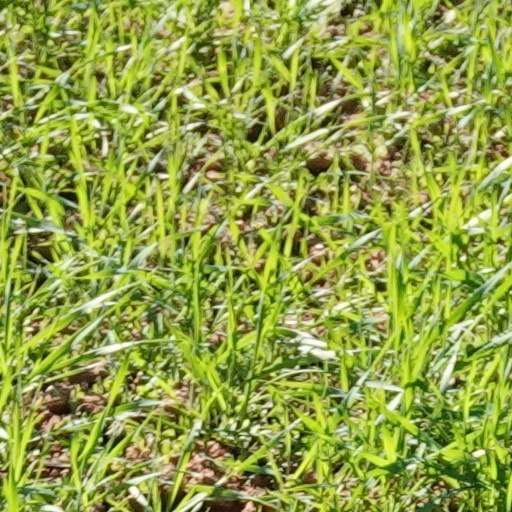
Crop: wheat